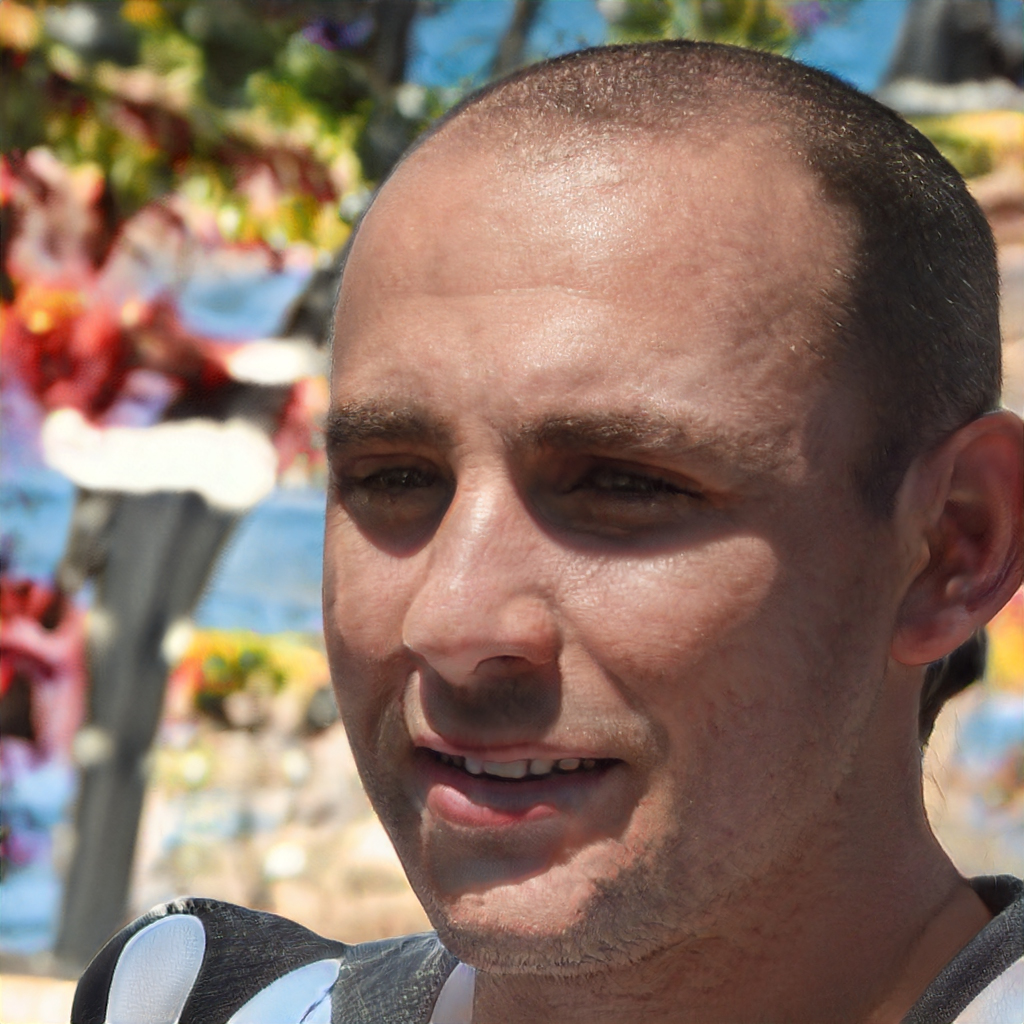
Gender: Male